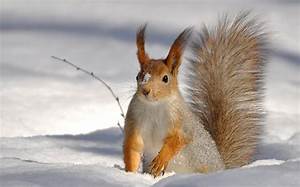
Label: scoiattolo